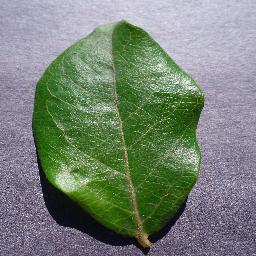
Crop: blueberry
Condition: healthy